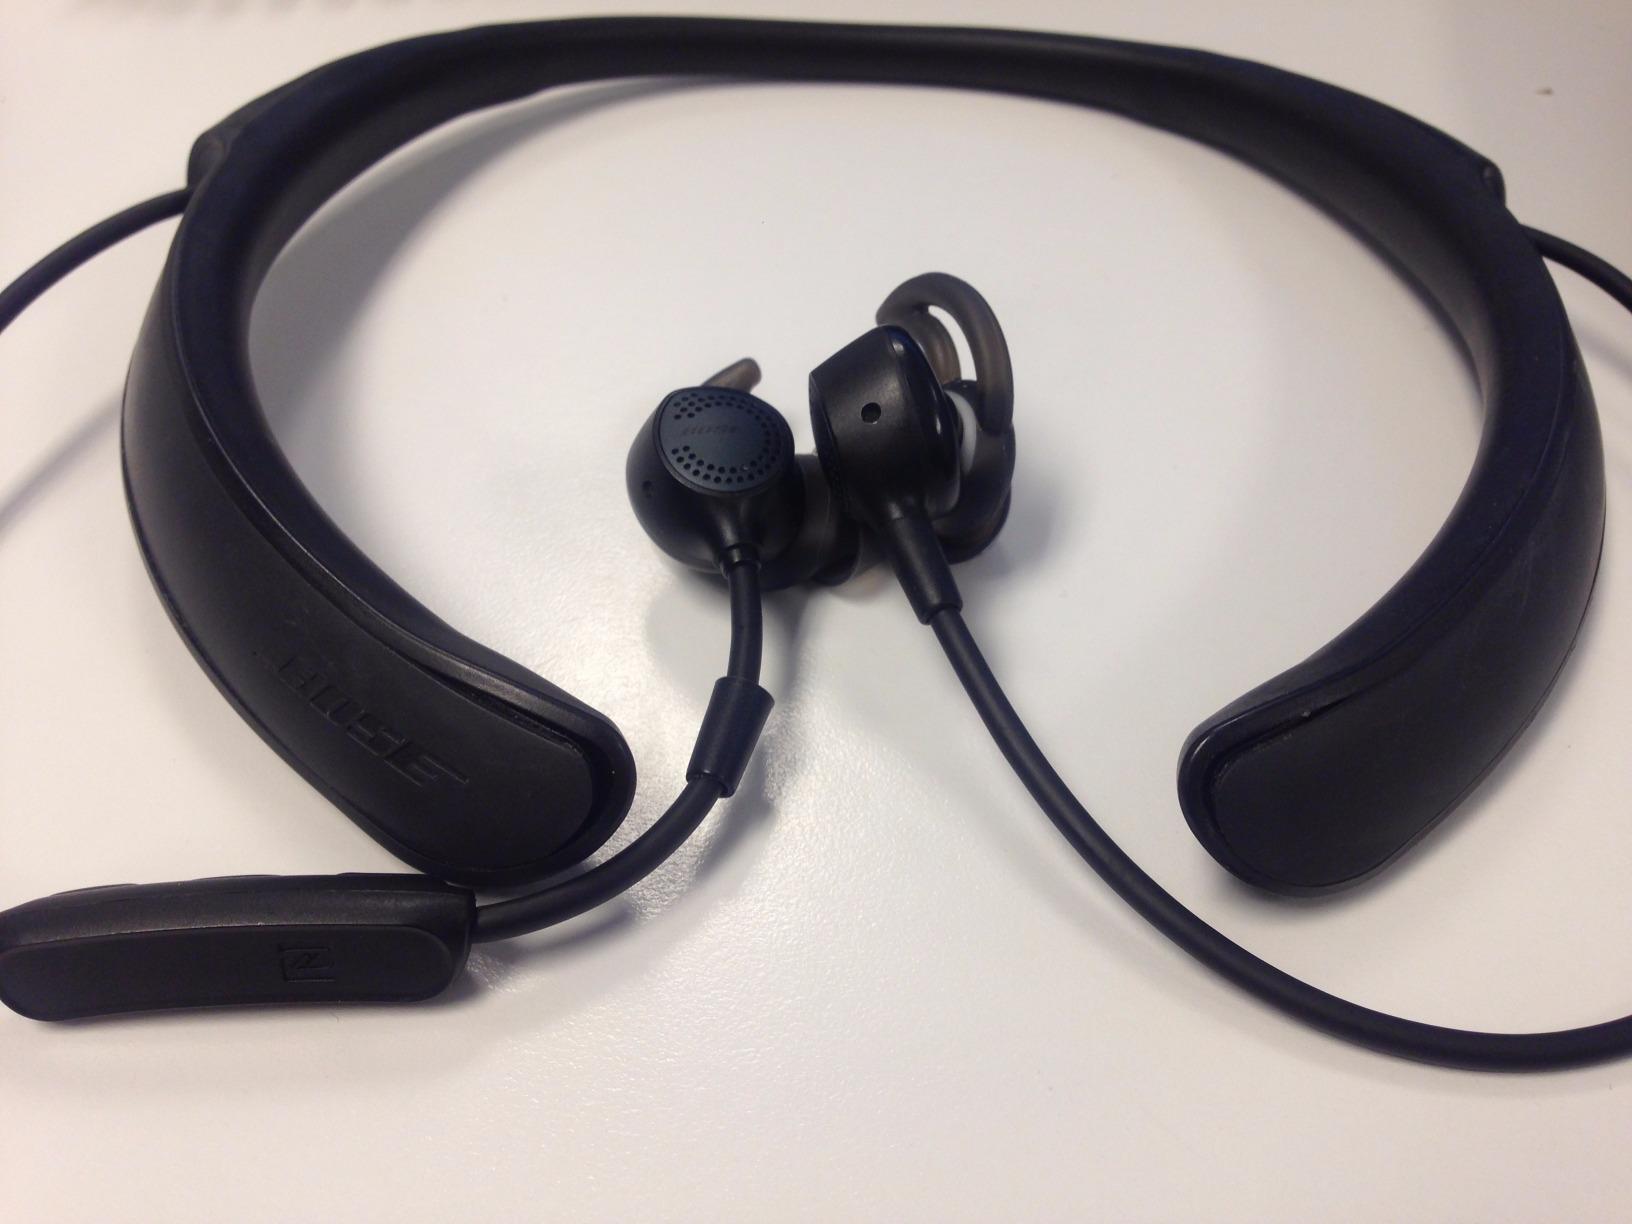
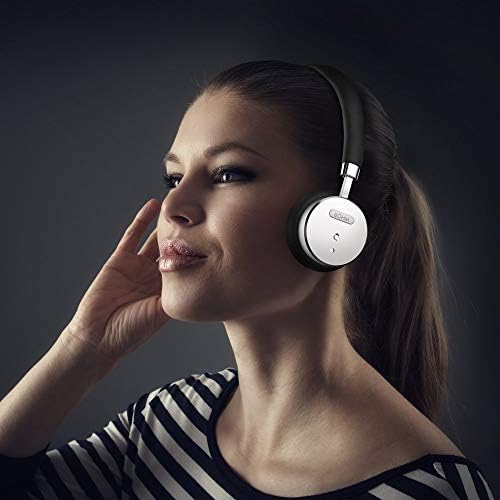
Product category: headphones
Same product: no